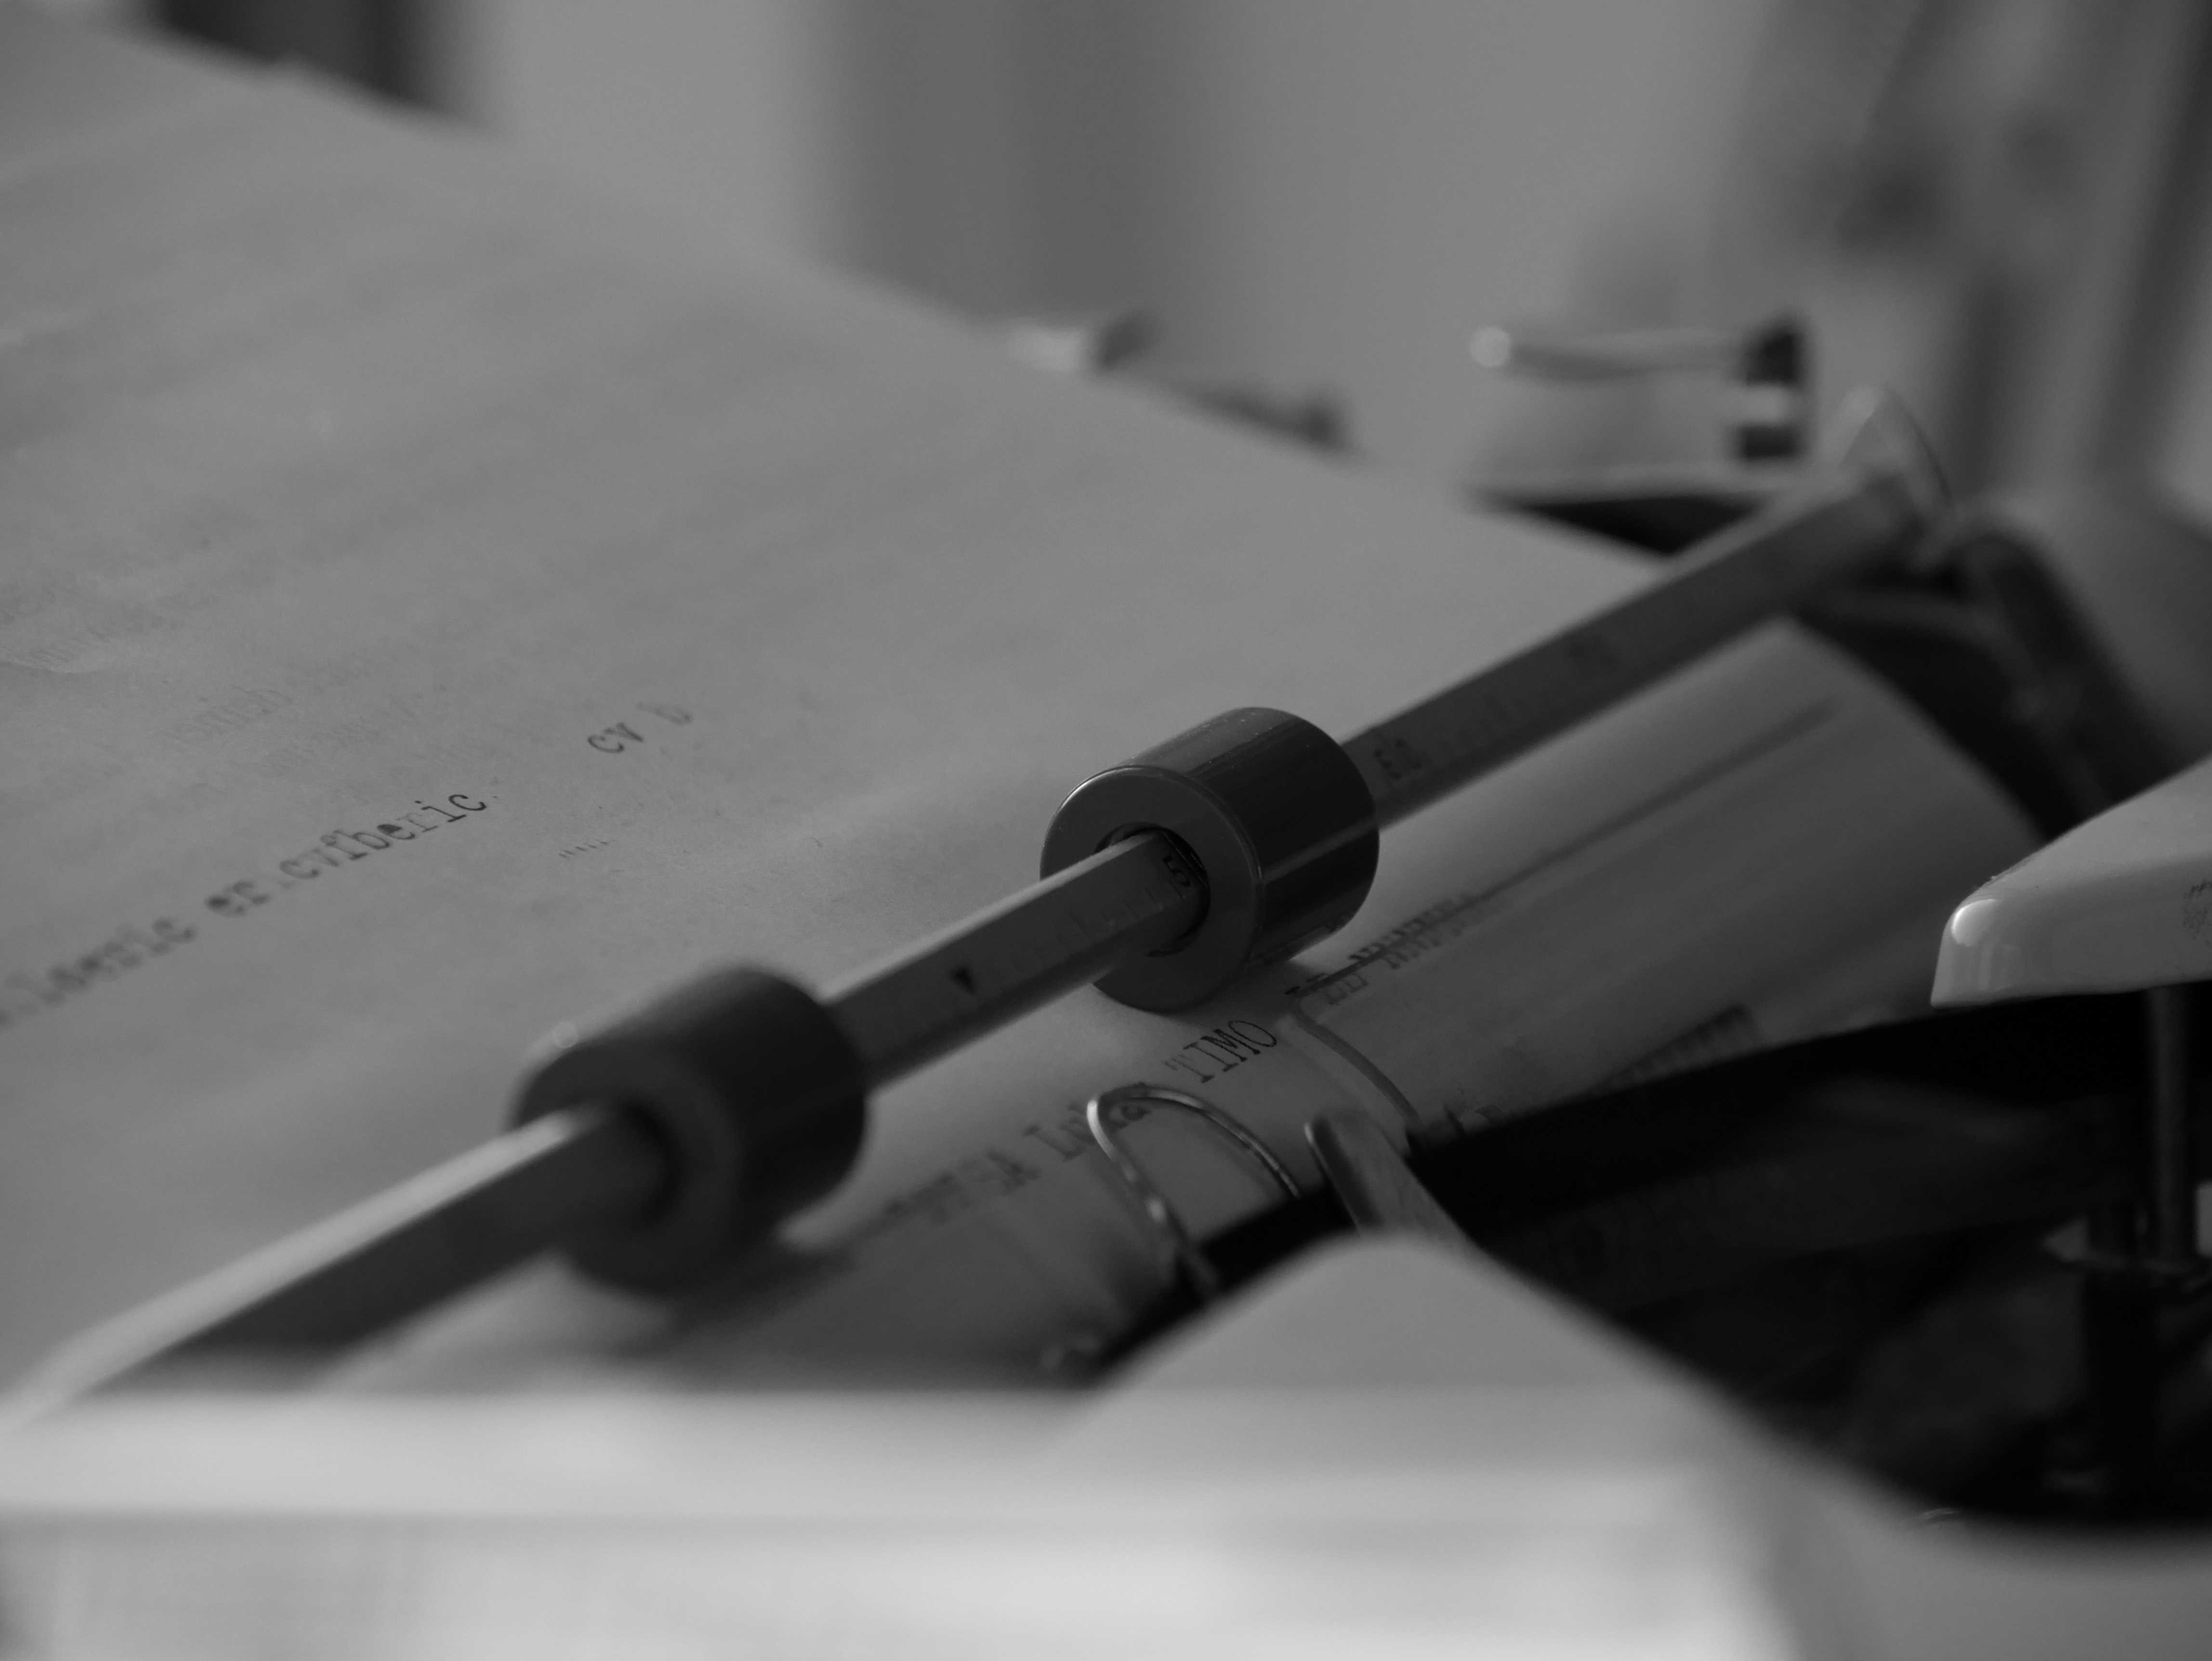
black and white, white, photography, retro, leaf, old, typewriter, metal, office, machine, nostalgia, black, monochrome, paper, weapon, close up, font, text, gun, rifle, letters, leave, mechanically, firearm, monochrome photography, letter tap